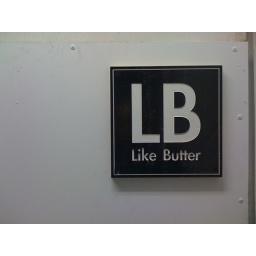
New sign for the workshop having tweaked the router, it's running in metric now!